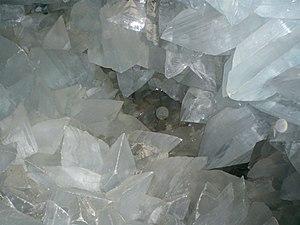
La Géode de Pulpí, aussi appelée Géode de Jaravía, est une géode géante découverte à proximité de Pulpí par le Grupo Mineralogista de Madrid en décembre 1999. Selon les modèles géologiques, la grotte s'est formée pendant la crise de salinité messinienne il y a six millions d'années, lorsque les assèchements successifs de la mer Méditerranée ont provoqué des dépôts massifs d'évaporites. La grotte sera accessible pour des visites touristiques à partir de juillet 2019.